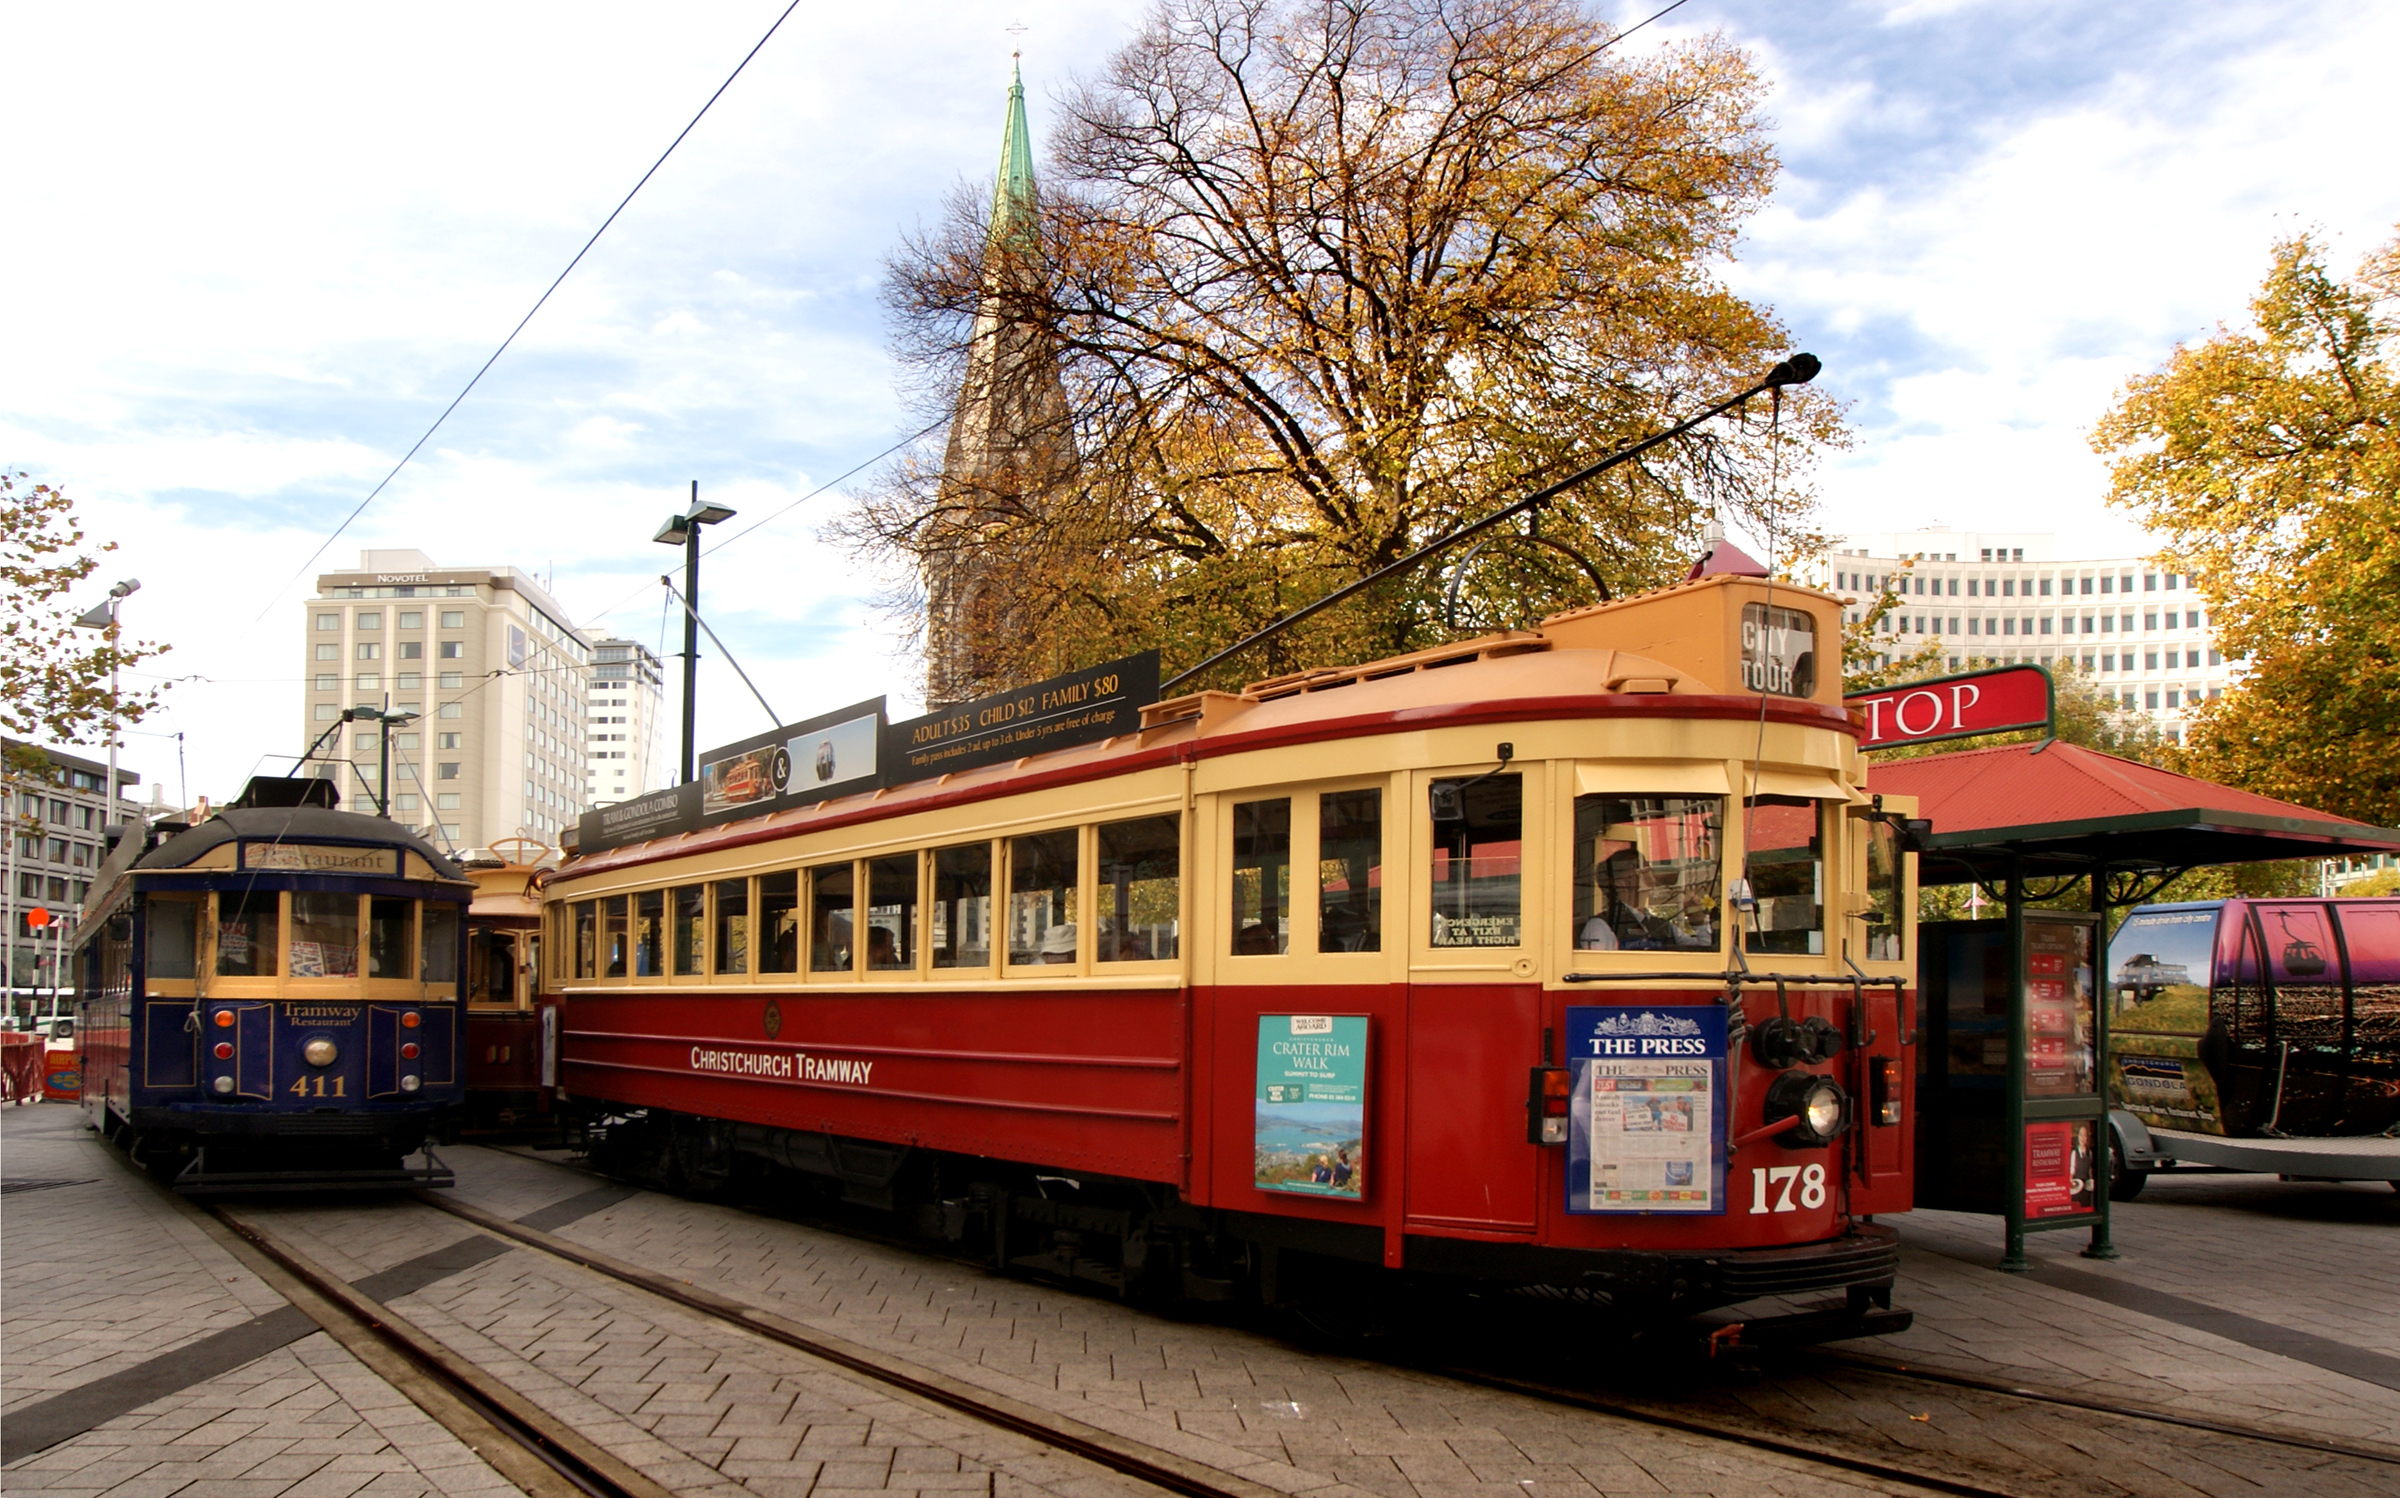
tram, transport, vehicle, cable car, public transport, publicdomain, christchurch, streetcars, sonydslra300, christchurchtrams, thebrill, land vehicle, rolling stock, railroad car, passenger car